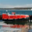
Label: ship